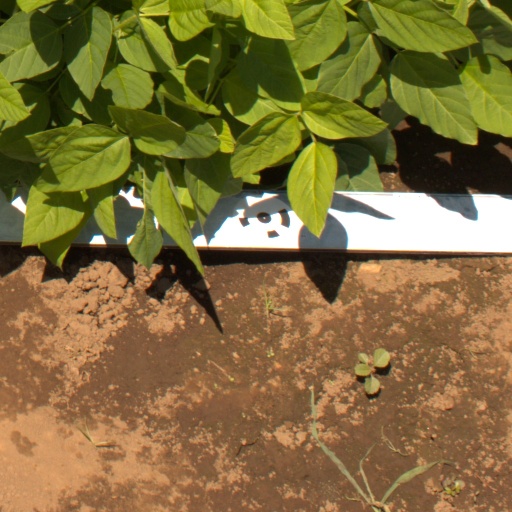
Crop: soybean